Tile

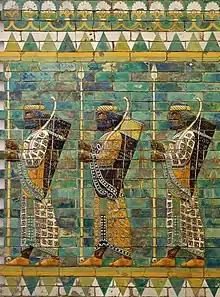
Relief made with glazed brick tiles, from the Achaemenid decoration of Palace of Darius in Susa.

The Achaemenid Empire decorated buildings with glazed brick tiles, including Darius the Great's palace at Susa, and buildings at Persepolis. The succeeding Sassanid Empire used tiles patterned with geometric designs, flowers, plants, birds and human beings, glazed up to a centimeter thick.